Shoresy

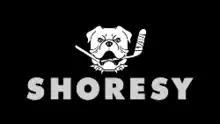

Shoresy is a Canadian television comedy series created by and starring Jared Keeso that premiered on Crave on May 13, 2022. A spin-off of "Letterkenny", the series focuses on the titular character of Shoresy (Keeso) as he moves to Sudbury, Ontario, to take a job with a struggling Senior AAA-level ice hockey team, the Sudbury Bulldogs.